Rhett Reese

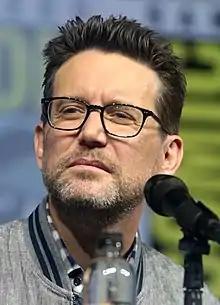
Reese at the 2018 San Diego Comic-Con

Rhett Reese is an American screenwriter. His early credits included "Clifford's Really Big Movie" and "Cruel Intentions 3". He has collaborated with Paul Wernick, writing the films "Zombieland", "", and "Life", as well as "Deadpool", "Deadpool 2" and "Deadpool & Wolverine". Together they also created the reality series "The Joe Schmo Show".